Japanese submarine Ro-51

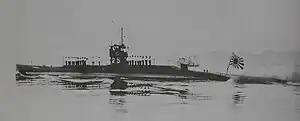
"Submarine No. 25" in the early 1920s, sometime prior to being renamed on 1 November 1924.

Ro-51, originally named Submarine No. 25, was an Imperial Japanese Navy Type L submarine of the L1 subclass. She was in commission from 1920 to 1938.